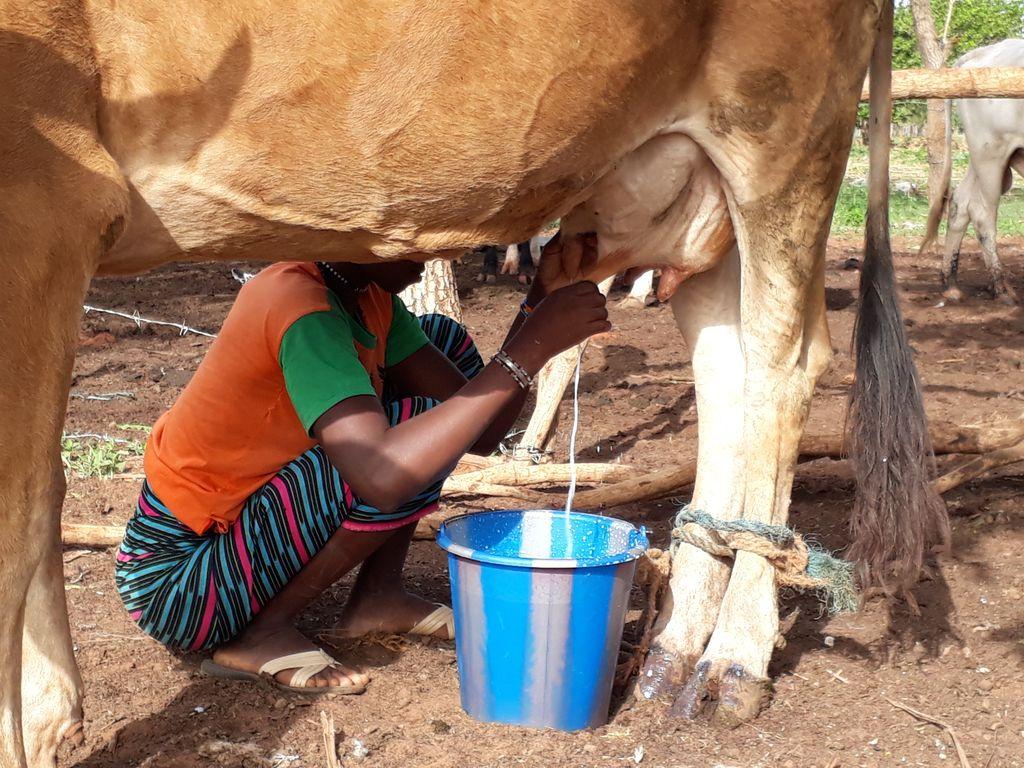
Kijana anafanya kazi ya kukamua maziwa kutoka kwa ng'ombe. Kijana huyu anavaa tishati ya machungwa na kijani na kushona ya bluu na nyeupe akikaa chini.